Karsten Baumann

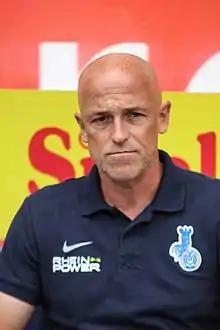
Baumann with MSV Duisburg in 2013

Karsten Baumann (born 14 October 1969) is a German football manager and former player who last managed Hansa Rostock.